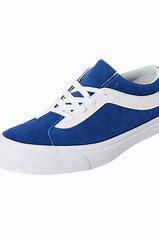
Brand: Vans
Model: Bold NI